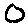
Label: 0